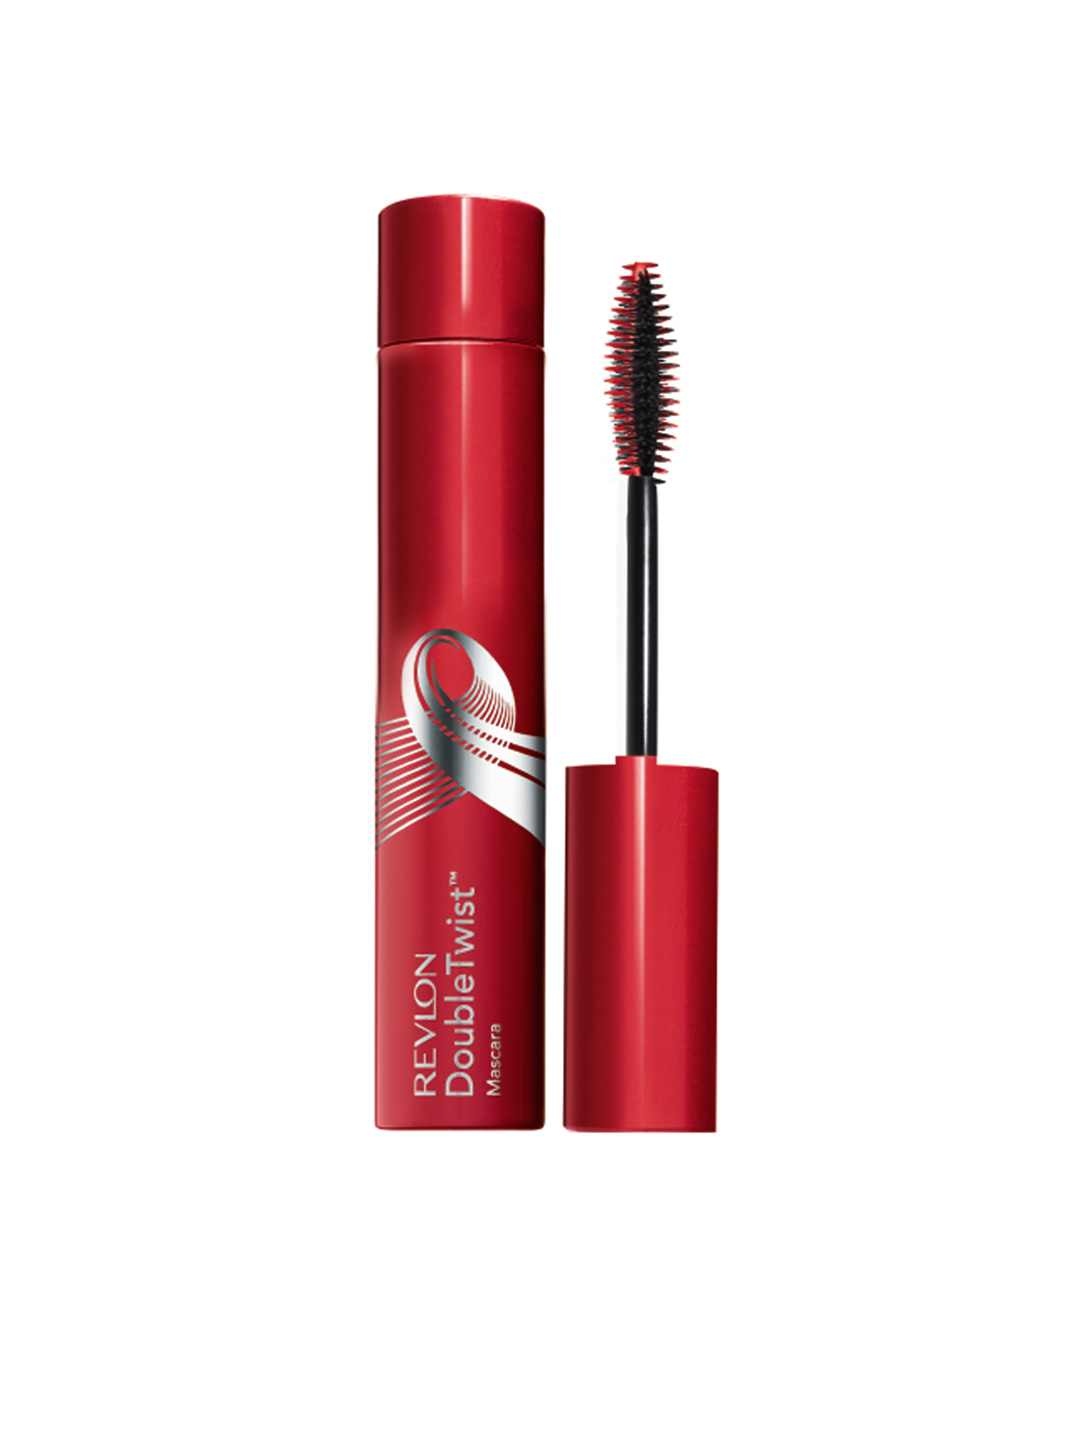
Revlon Double Twist  Blackest Black Volumizing Mascara 1954-01
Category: Personal Care / Eyes / Mascara
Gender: Women
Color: Black
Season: Spring 2017
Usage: Casual